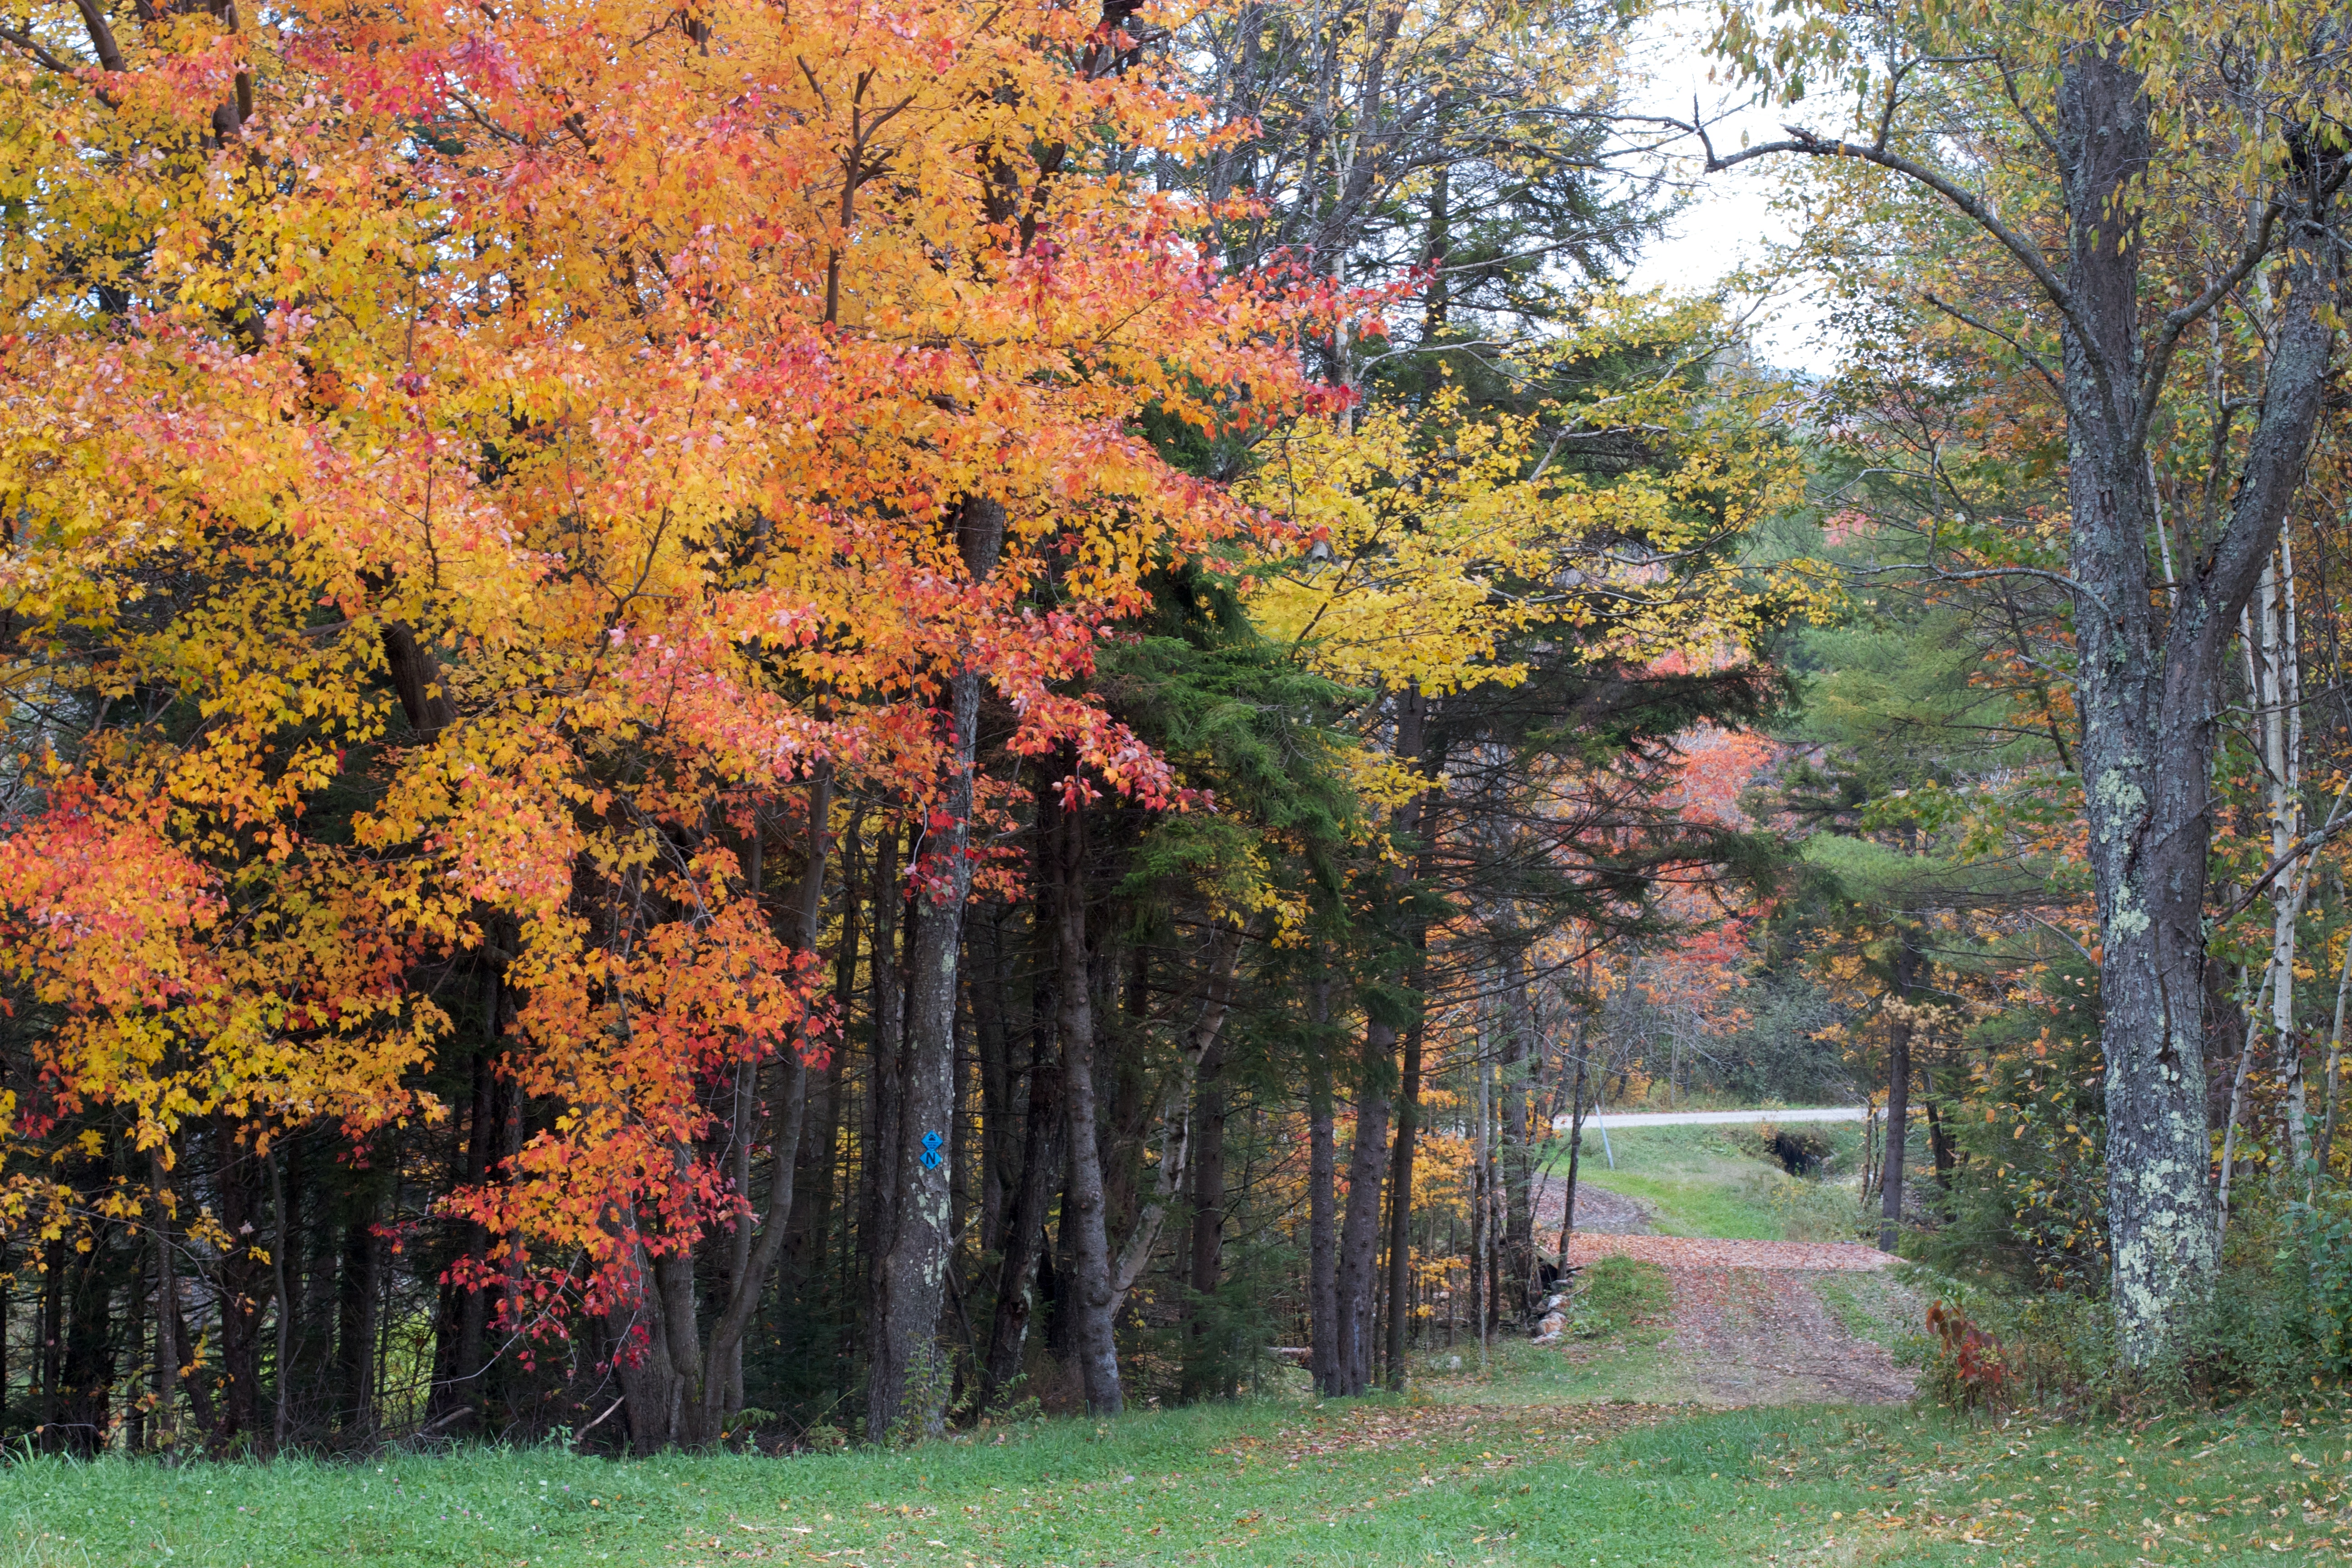
tree, forest, plant, meadow, leaf, autumn, season, maple tree, deciduous, grove, woodland, ecosystem, flowering plant, biome, woody plant, temperate broadleaf and mixed forest, temperate coniferous forest, land plant